Buxa Tiger Reserve

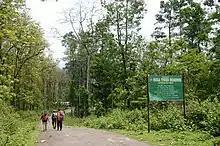
Buxa Tiger Reserve

Buxa Tiger Reserve was created in 1983 as the 15th tiger reserve in India. In 1986, Buxa Wildlife Sanctuary was constituted over of the reserve forests. In 1991, was added to Buxa Wildlife Sanctuary. In 1992, the Government of West Bengal declared its intentions to constitute a national park over of the Buxa Wildlife Sanctuary. State government finally declared national park with notification No.3403-For/11B-6/95 dt. 05.12.1997.